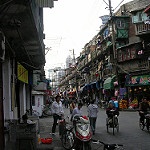
Label: street